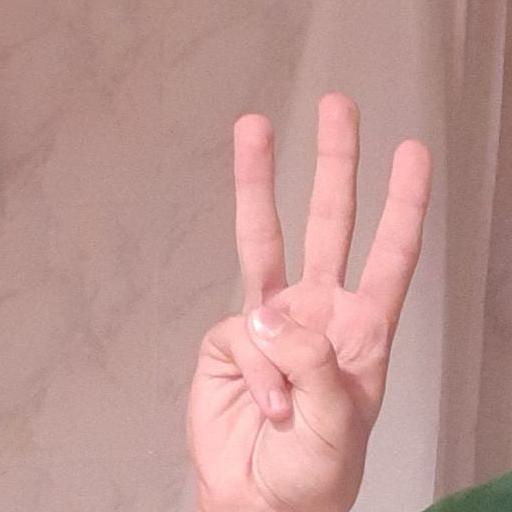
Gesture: three